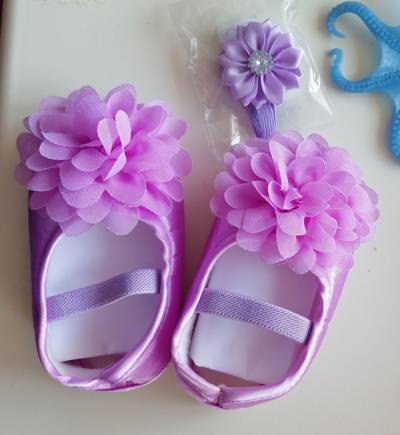
Waste category: shoes